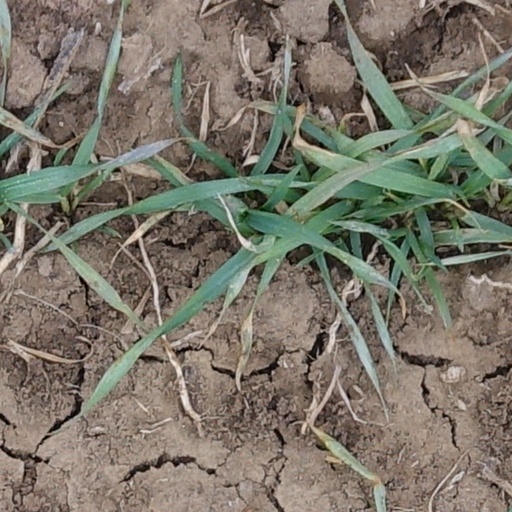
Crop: wheat